Arthropod

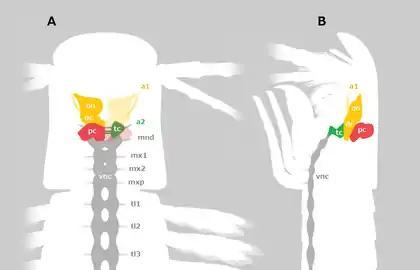
Central nervous system of a nectiopod remipede, showing the presence of both deutocerebrum (dc) and ventral nerve cord (vnc) organized by segmented ganglia.

Living arthropods have paired main nerve cords running along their bodies below the gut, and in each segment the cords form a pair of ganglia from which sensory and motor nerves run to other parts of the segment. Although the pairs of ganglia in each segment often appear physically fused, they are connected by commissures (relatively large bundles of nerves), which give arthropod nervous systems a characteristic ladder-like appearance. The brain is in the head, encircling and mainly above the esophagus. It consists of the fused ganglia of the acron and one or two of the foremost segments that form the head – a total of three pairs of ganglia in most arthropods, but only two in chelicerates, which do not have antennae or the ganglion connected to them. The ganglia of other head segments are often close to the brain and function as part of it. In insects, these other head ganglia combine into a pair of subesophageal ganglia, under and behind the esophagus. Spiders take this process a step further, as all the segmental ganglia are incorporated into the subesophageal ganglia, which occupy most of the space in the cephalothorax (front "super-segment").